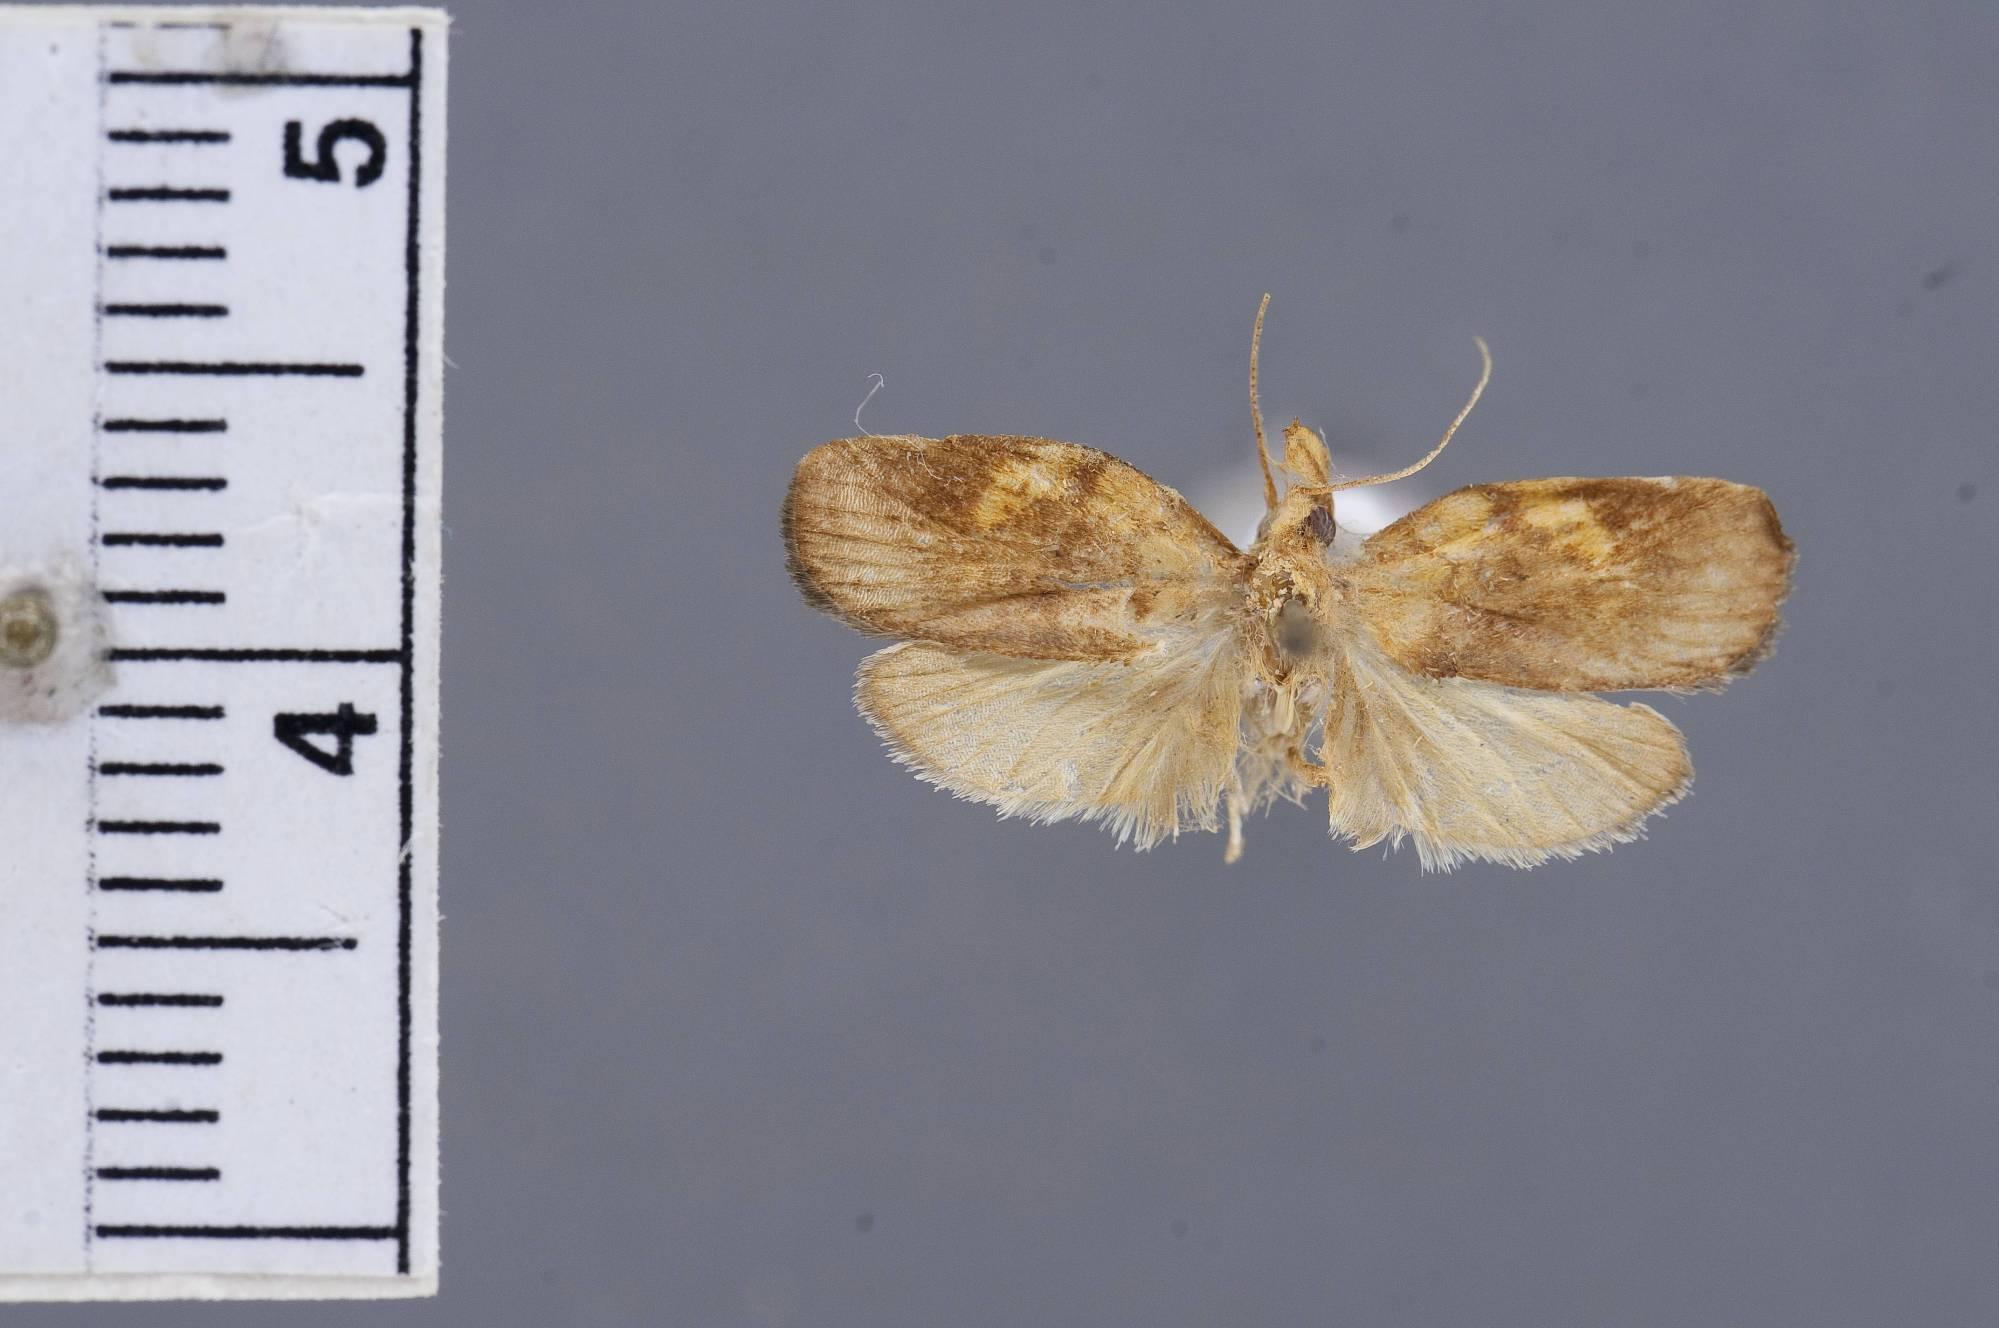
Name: Gonionota determinata
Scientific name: Gonionota determinata Clarke, 1964
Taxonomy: Animalia, Arthropoda, Insecta, Lepidoptera, Glossata, Depressariidae, Depressariinae
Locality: Mallali, Guyana
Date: [Not Stated]